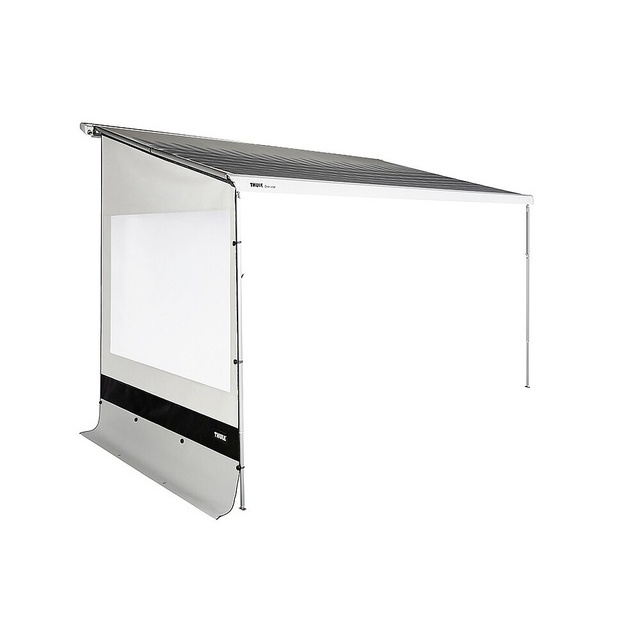
Seitenwand THULE Rain Blocker G2 - 250 cm grau
Die Seitenwand THULE Rain Blocker G2 bietet optimalen Schutz vor Regen und Wind für Ihre Markisen der Typen 5200, 6300 und 5003. Mit einer Auszugsgröße von 250 cm und einer flexiblen Montagehöhe von 245 bis 264 cm ist sie perfekt für verschiedene Gegebenheiten geeignet. Das robuste Material aus Polyvinylchlorid (PVC) garantiert Langlebigkeit und Wetterfestigkeit. Die graue Farbe fügt sich harmonisch in jede Umgebung ein und sorgt für eine stilvolle Alternative. Mit einem Gewicht von nur 5 kg lässt sich die Montage kinderleicht durchführen. Setzen Sie auf Qualität und Schutz mit der THULE Rain Blocker G2 Seitenwand und genießen Sie entspannte Stunden im Freien, ohne vom Wetter überrascht zu werden!
Brand: Thule
Category: Home & Garden > Lawn & Garden > Outdoor Living > Awning Accessories > Side Walls